Answer in natural language. Consider the 3D positions of the objects in the scene and not just the 2D positions in the image. Is the centerpoint of  white rectangular dining table at a higher height than gray chair with metal handles (highlighted by a green box)? Choose between the following options: yes or no
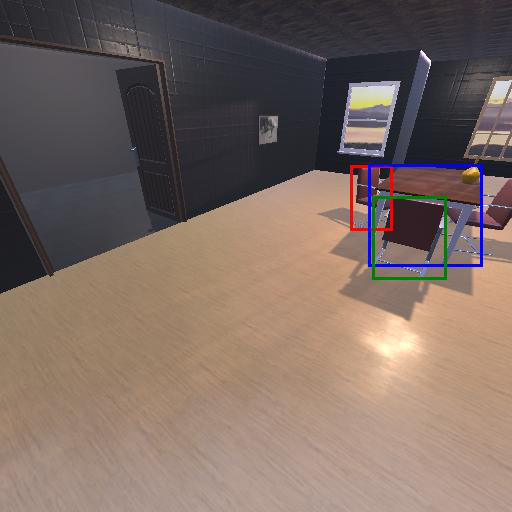
<answer>no</answer>